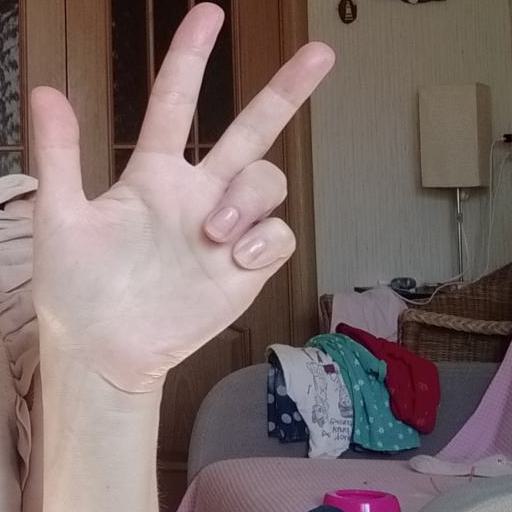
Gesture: three2